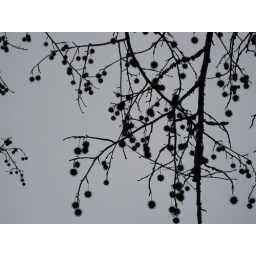
Sweetgum tree against gloomy sky @ Susan &amp;amp; Dean's new house, Raleigh NC.